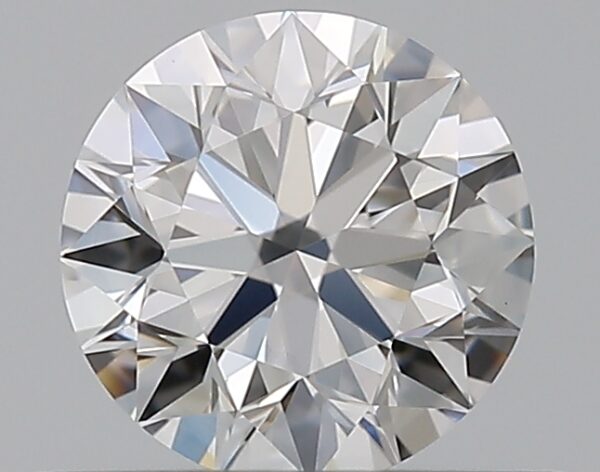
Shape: round
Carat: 0.5
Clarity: VVS2
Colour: E
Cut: EX
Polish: EX
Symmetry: EX
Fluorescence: N
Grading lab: GIA
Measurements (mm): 5.02 x 5.06 x 3.16